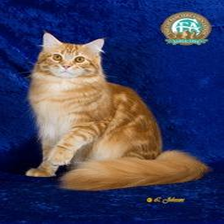
Species: cat
Breed: Maine Coon